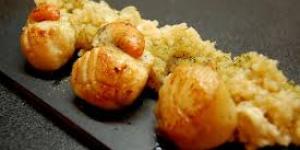
arroz con vieiras